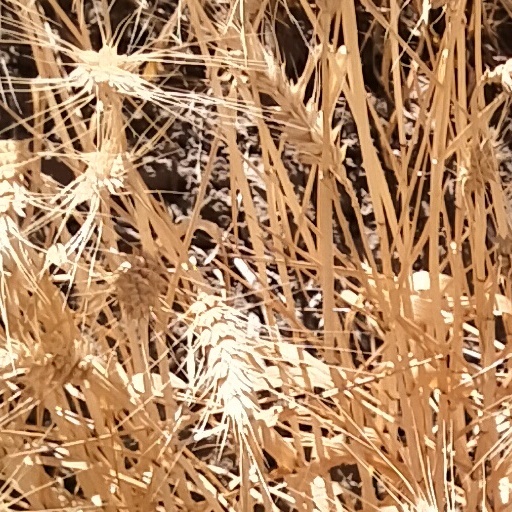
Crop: wheat